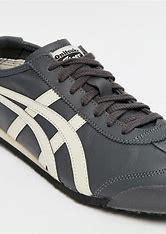
Brand: Asics
Model: Onitsuka Tiger Mexico 66